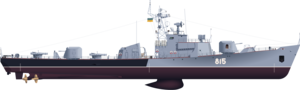
Ukraines flåde / Historie / Fordelingen af Sortehavsflåden
SKR-112
Den ukrainiske flåde er Ukraines flåde og et af de tre værn i Ukraines væbnede styrker. Det blev etableret i 1992.